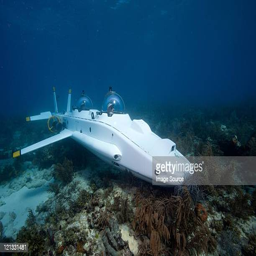
submarine on the coral reef